Wiley Rutledge

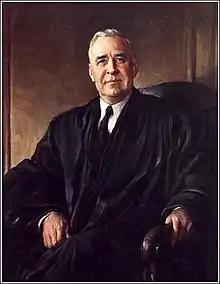
Portrait by Harold Mathews Brett, 1947

In 80 percent of the criminal cases heard by the Supreme Court during his tenure, Rutledge voted in favor of the defendant—substantially more often than the Court as a whole, which did so in only 52 percent of criminal cases. He supported an expansive definition of due process and construed ambiguous statutes in favor of defendants, particularly in cases involving capital punishment. In "Louisiana ex rel. Francis v. Resweber", Rutledge dissented from the Court's 5–4 holding that Louisiana could again endeavor to execute a prisoner after the electric chair malfunctioned during the previous attempt. He joined the opinion of Justice Harold H. Burton, who maintained that "death by installments" was a form of cruel and unusual punishment that violated the Due Process Clause. In the case of "In re Oliver", Rutledge agreed with the majority that a conviction for contempt of court was unlawful because a single judge, sitting as a one-man grand jury, had held proceedings in secret and given the defendant no opportunity to defend himself. Concurring separately, he argued for a broader definition of due process, decrying the Court's willingness to permit "selective departure[s]" from the "scheme of ordered personal liberty established by the Bill of Rights" in other cases. Rutledge's dissent in "Ahrens v. Clark" demonstrated what Ferren characterized as his "continued impatience... with procedural rules barring access to the federal courts". The Court in "Ahrens" ruled 6–3 that German nationals seeking writs of habeas corpus to stop their deportations could not lawfully sue in federal court in the District of Columbia. Aided by his law clerk John Paul Stevens, Rutledge dissented, concluding that the court in the District of Columbia had jurisdiction because the person having custody over the prisoners—the Attorney General—was located there. He argued against what he viewed as "a jurisdictional limitation so destructive of the writ's availability and adaptability to all the varying conditions and devices by which liberty may be unlawfully restrained". Stevens later served on the Supreme Court himself; in his majority opinion in "Rasul v. Bush", he cited Rutledge's "Ahrens" dissent to conclude that federal courts had jurisdiction over suits brought by detainees at Guantanamo Bay.